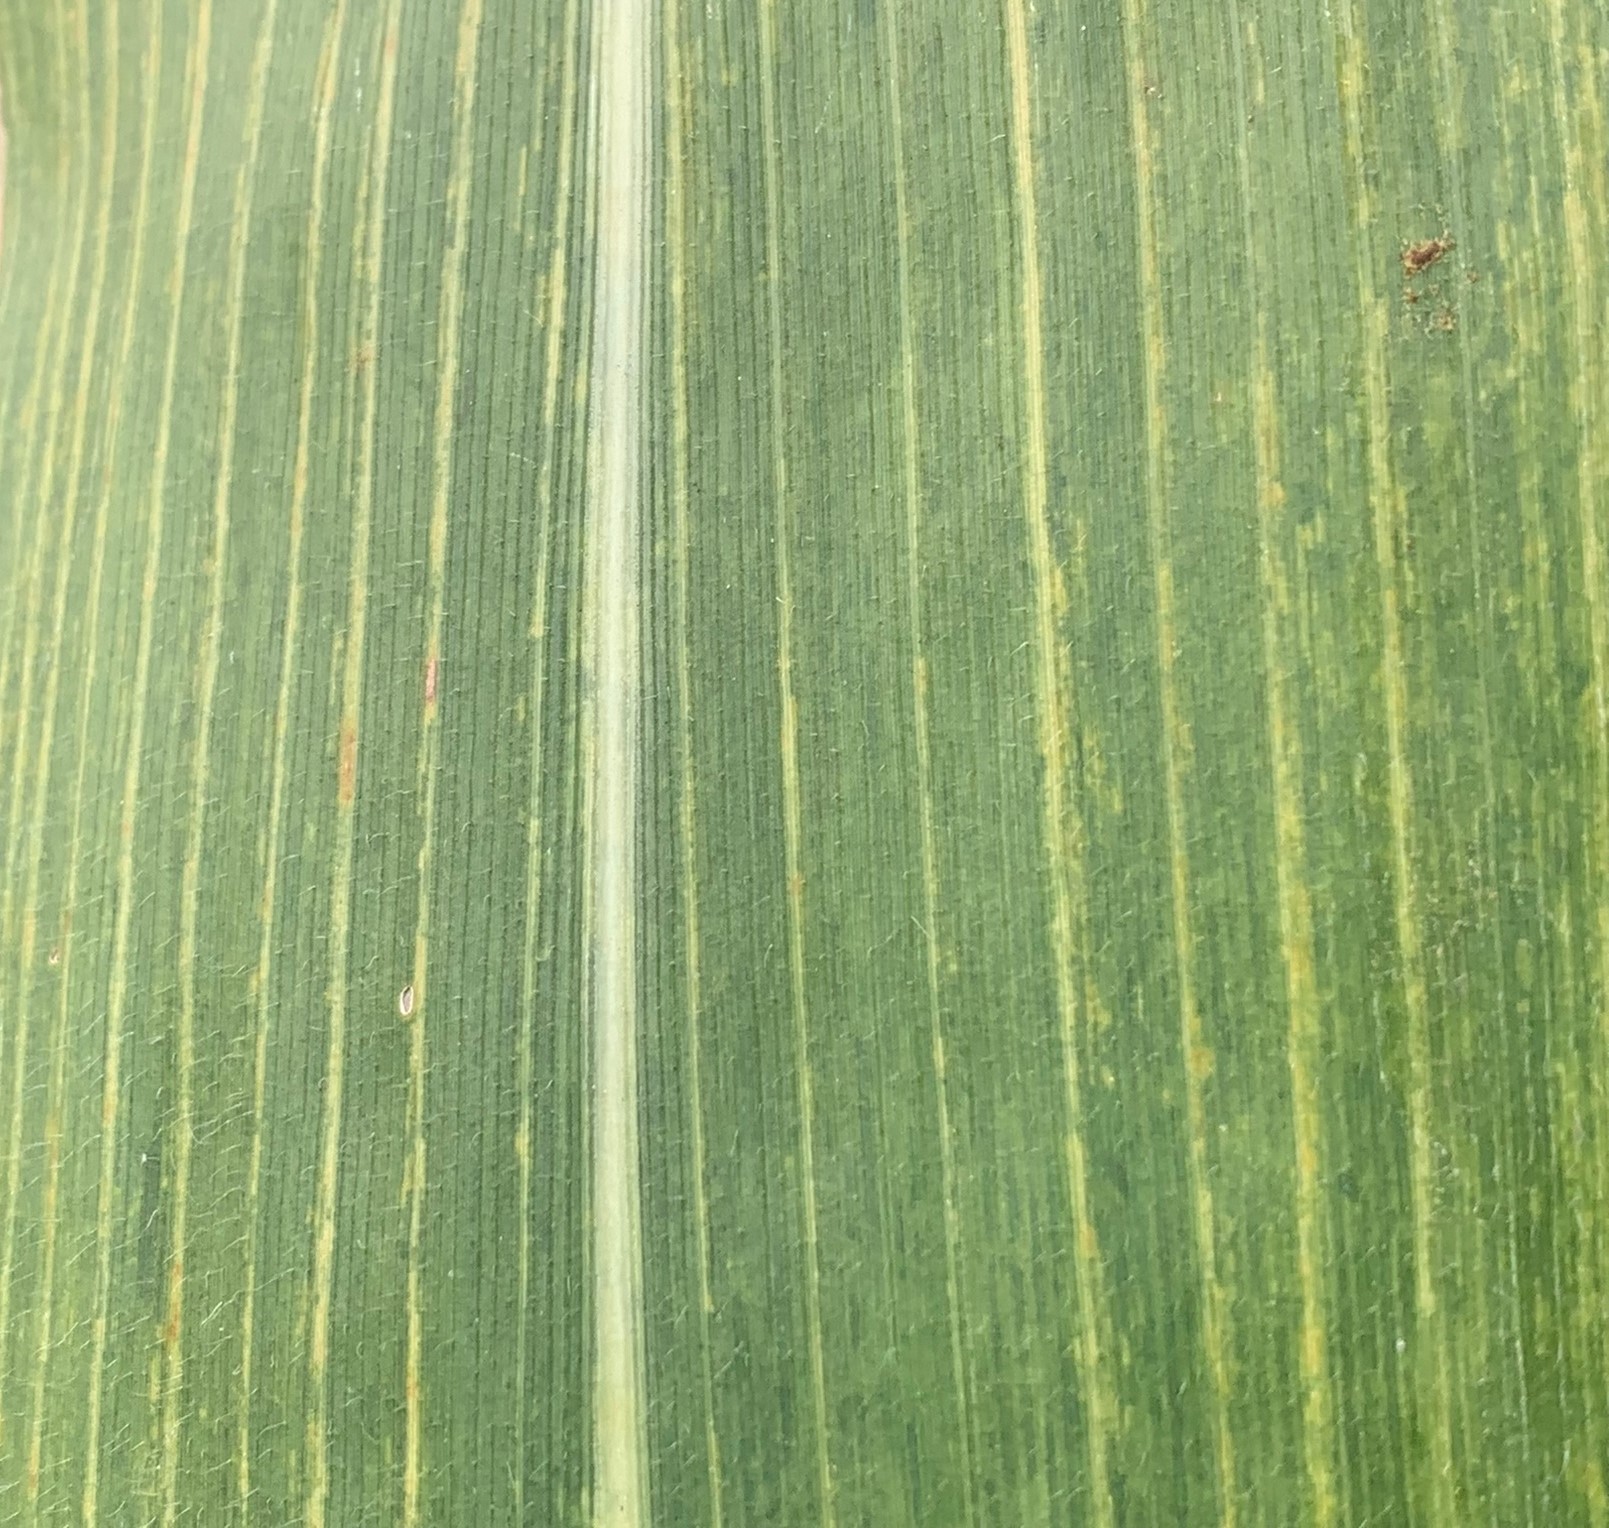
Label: MLN